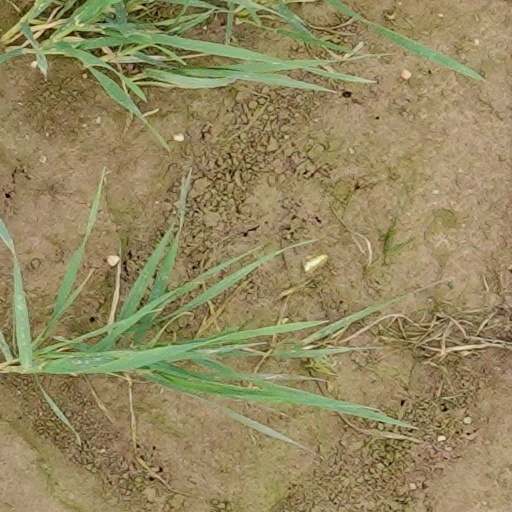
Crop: wheat